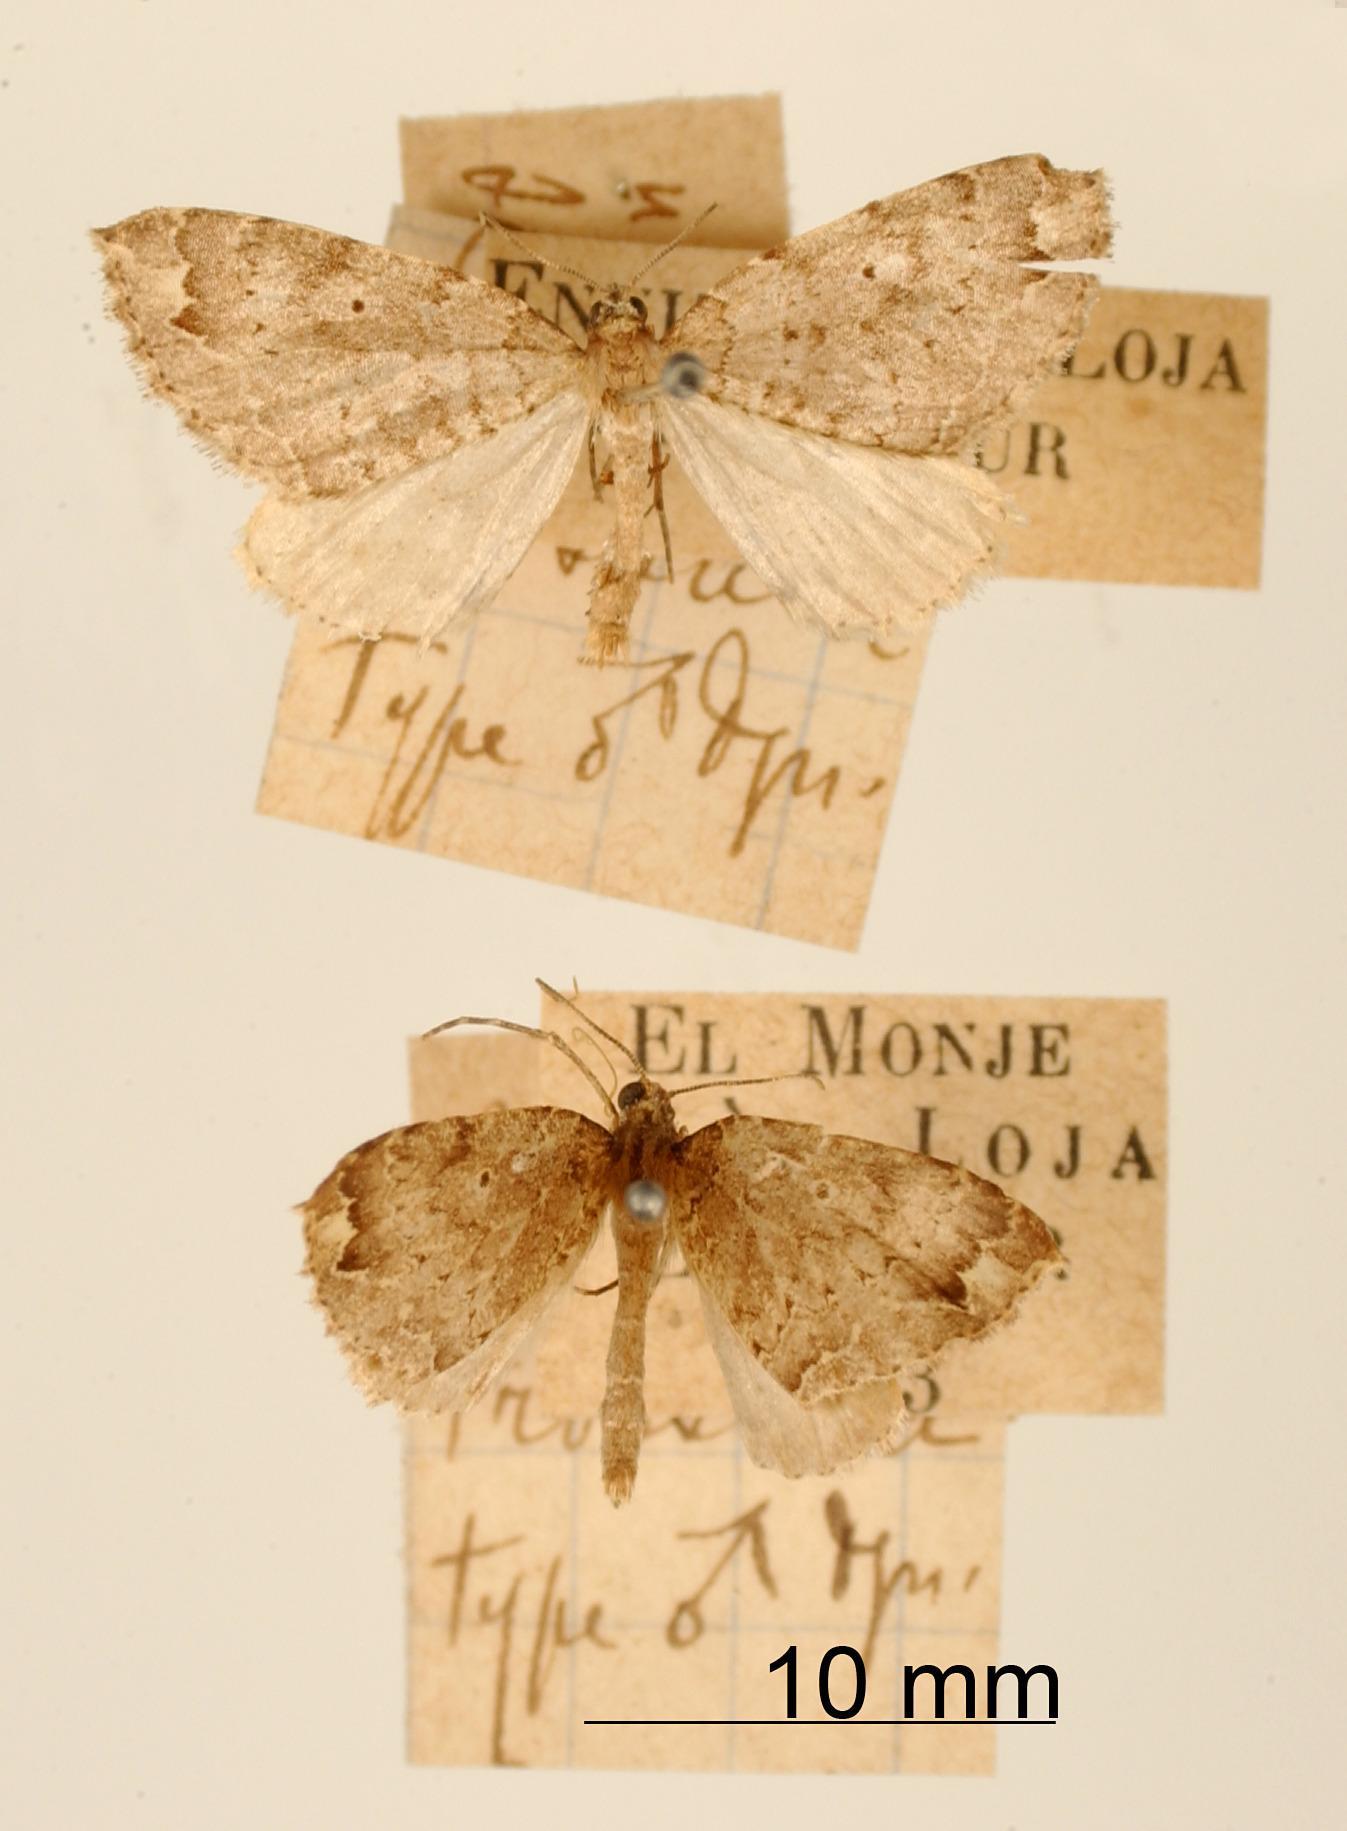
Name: Psaliodes trossula
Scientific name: Psaliodes trossula Dognin, 1901
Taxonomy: Animalia, Arthropoda, Insecta, Lepidoptera, Geometridae, Larentiinae
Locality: Le Monje pres Loja; Environs de Loja, Ecuador